No Kum-sok

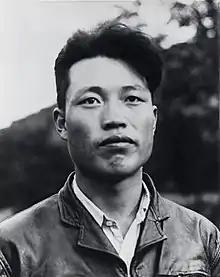
No in 1953

No Kum-sok (January 10, 1932 – December 26, 2022) was a North Korean–born American engineer and aviator who served as a senior lieutenant in the Korean People's Army Air and Anti-Air Force during the Korean War. Under colonial rule, No was required to adopt a Japanese name, Okamura Kiyoshi. Approximately two months after the end of hostilities, he defected to South Korea in a MiG-15 aircraft, and was subsequently granted political asylum in the United States. He then adopted the English name Kenneth H. Rowe.